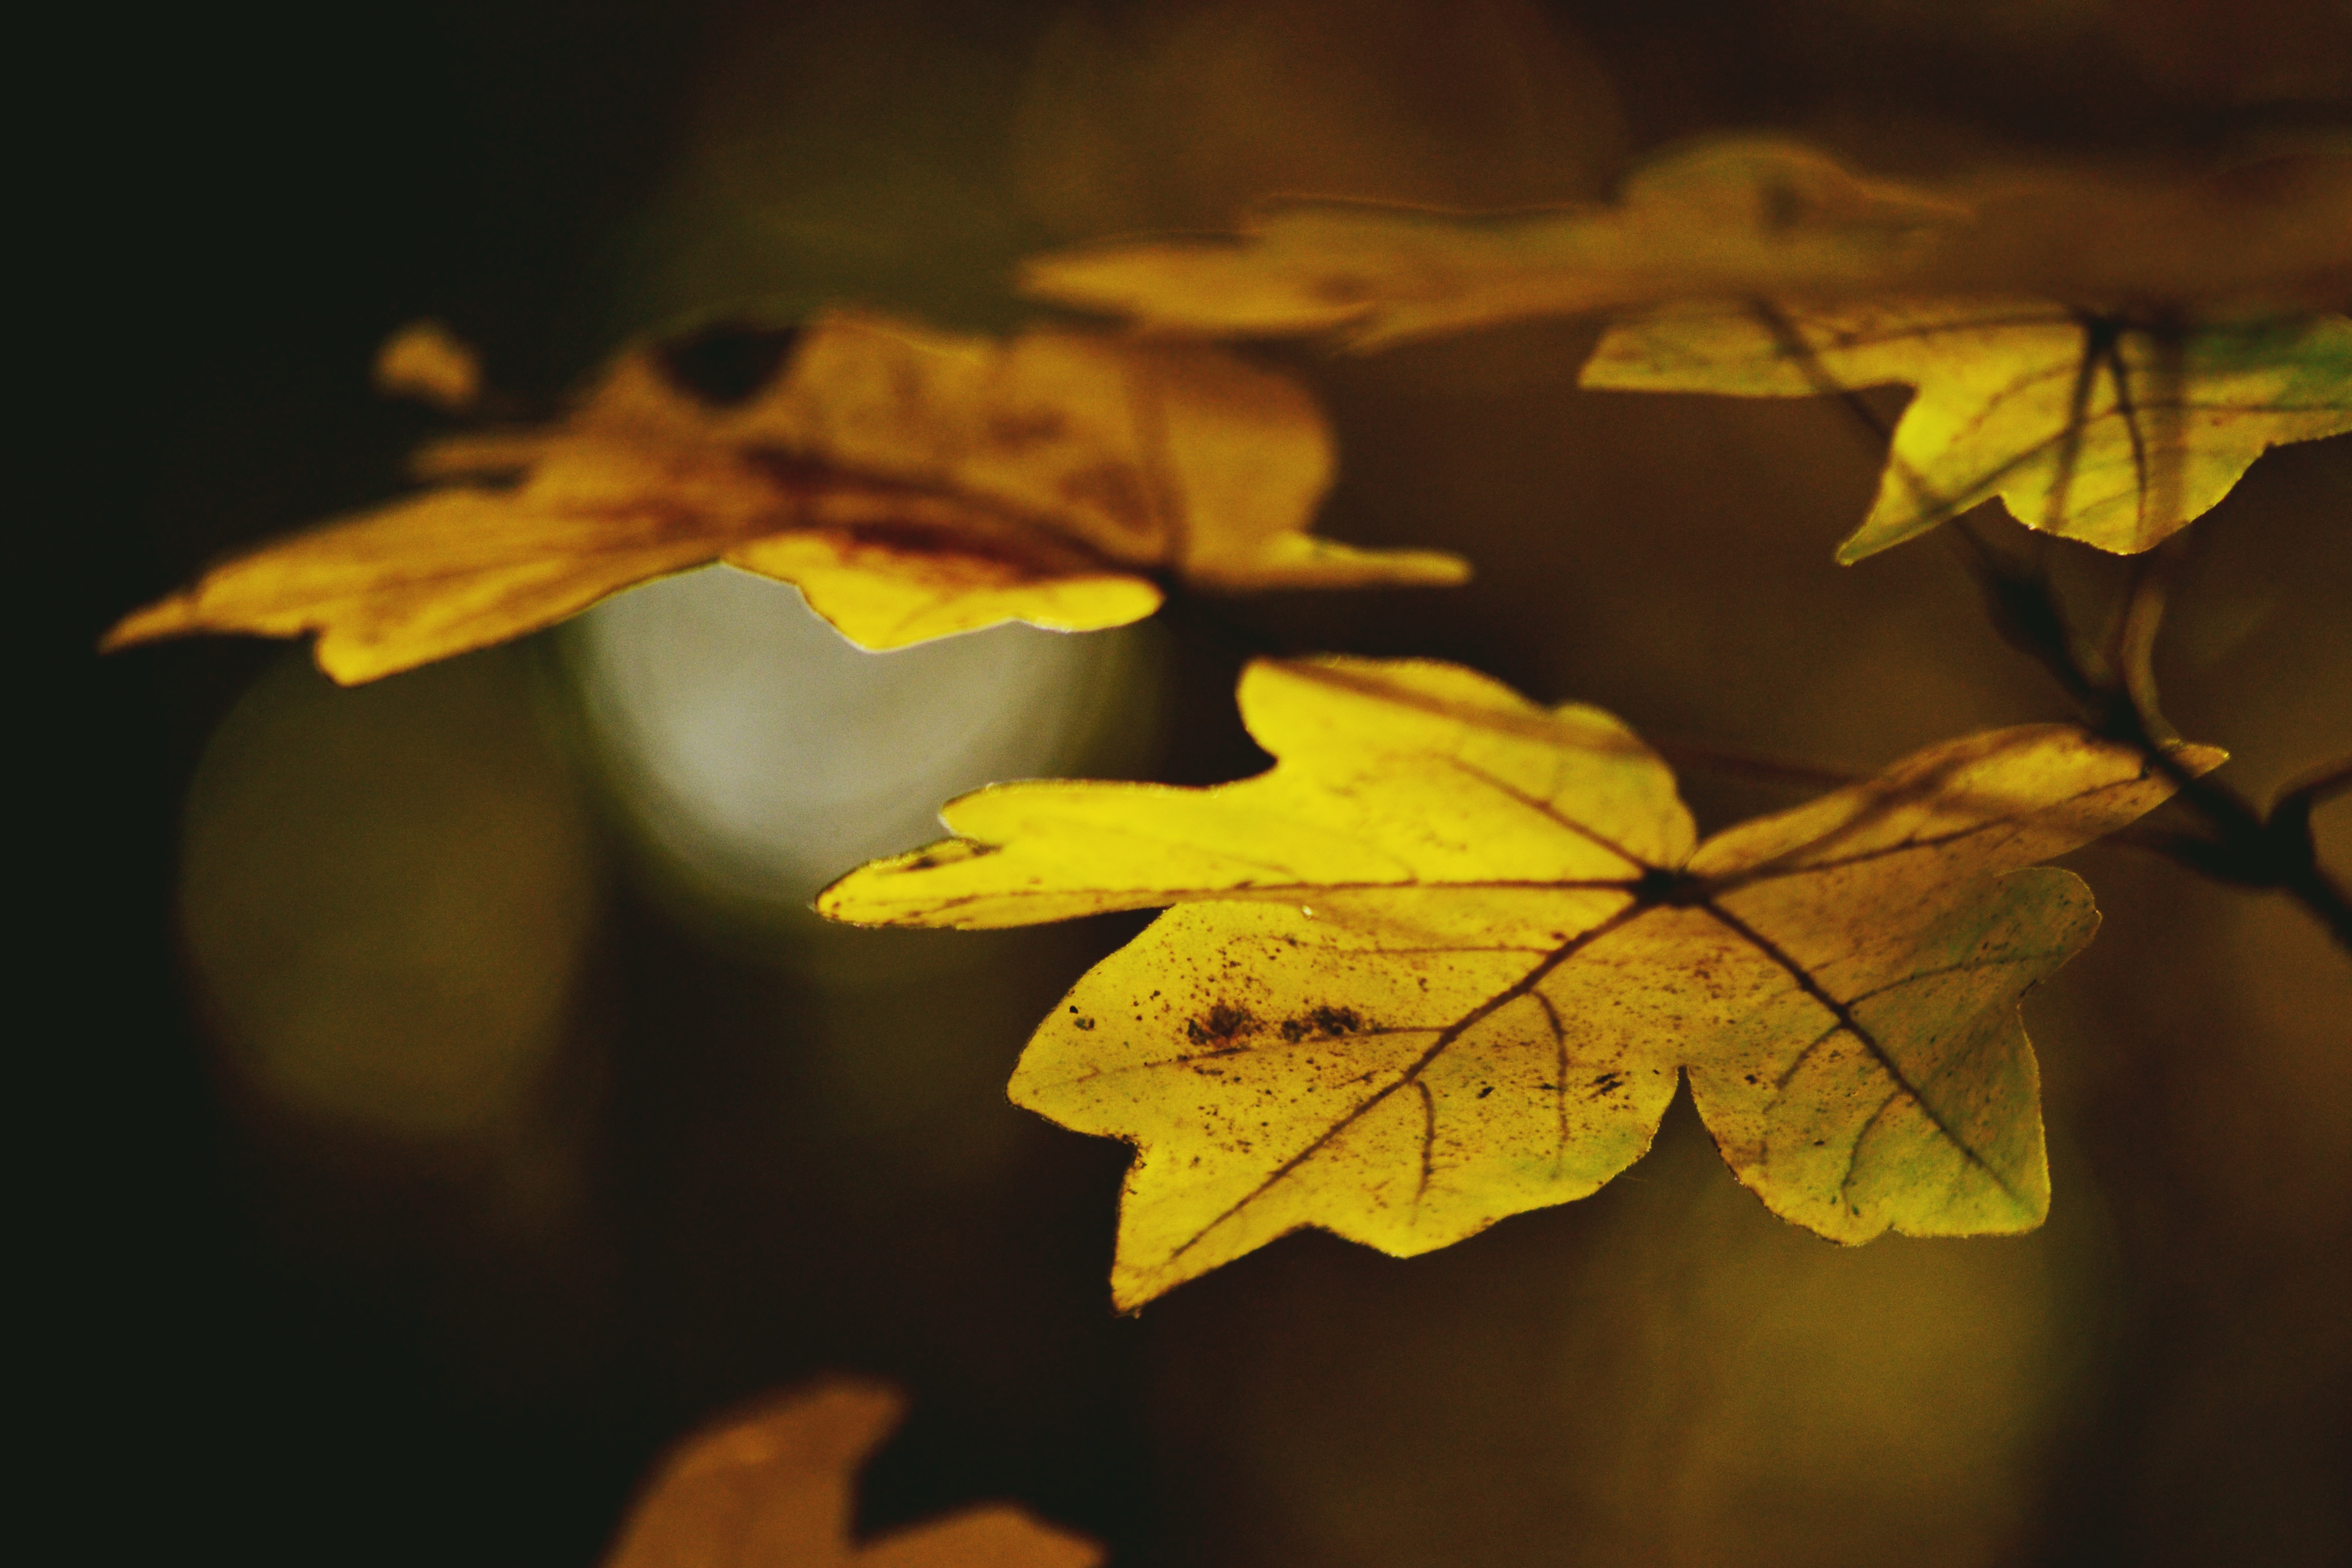
tree, nature, forest, branch, light, plant, sunlight, leaf, flower, foliage, green, reflection, autumn, colorful, yellow, flora, season, maple, maple tree, maple leaf, close up, macro photography, flowering plant, maidenhair tree, plant stem, woody plant, land plant